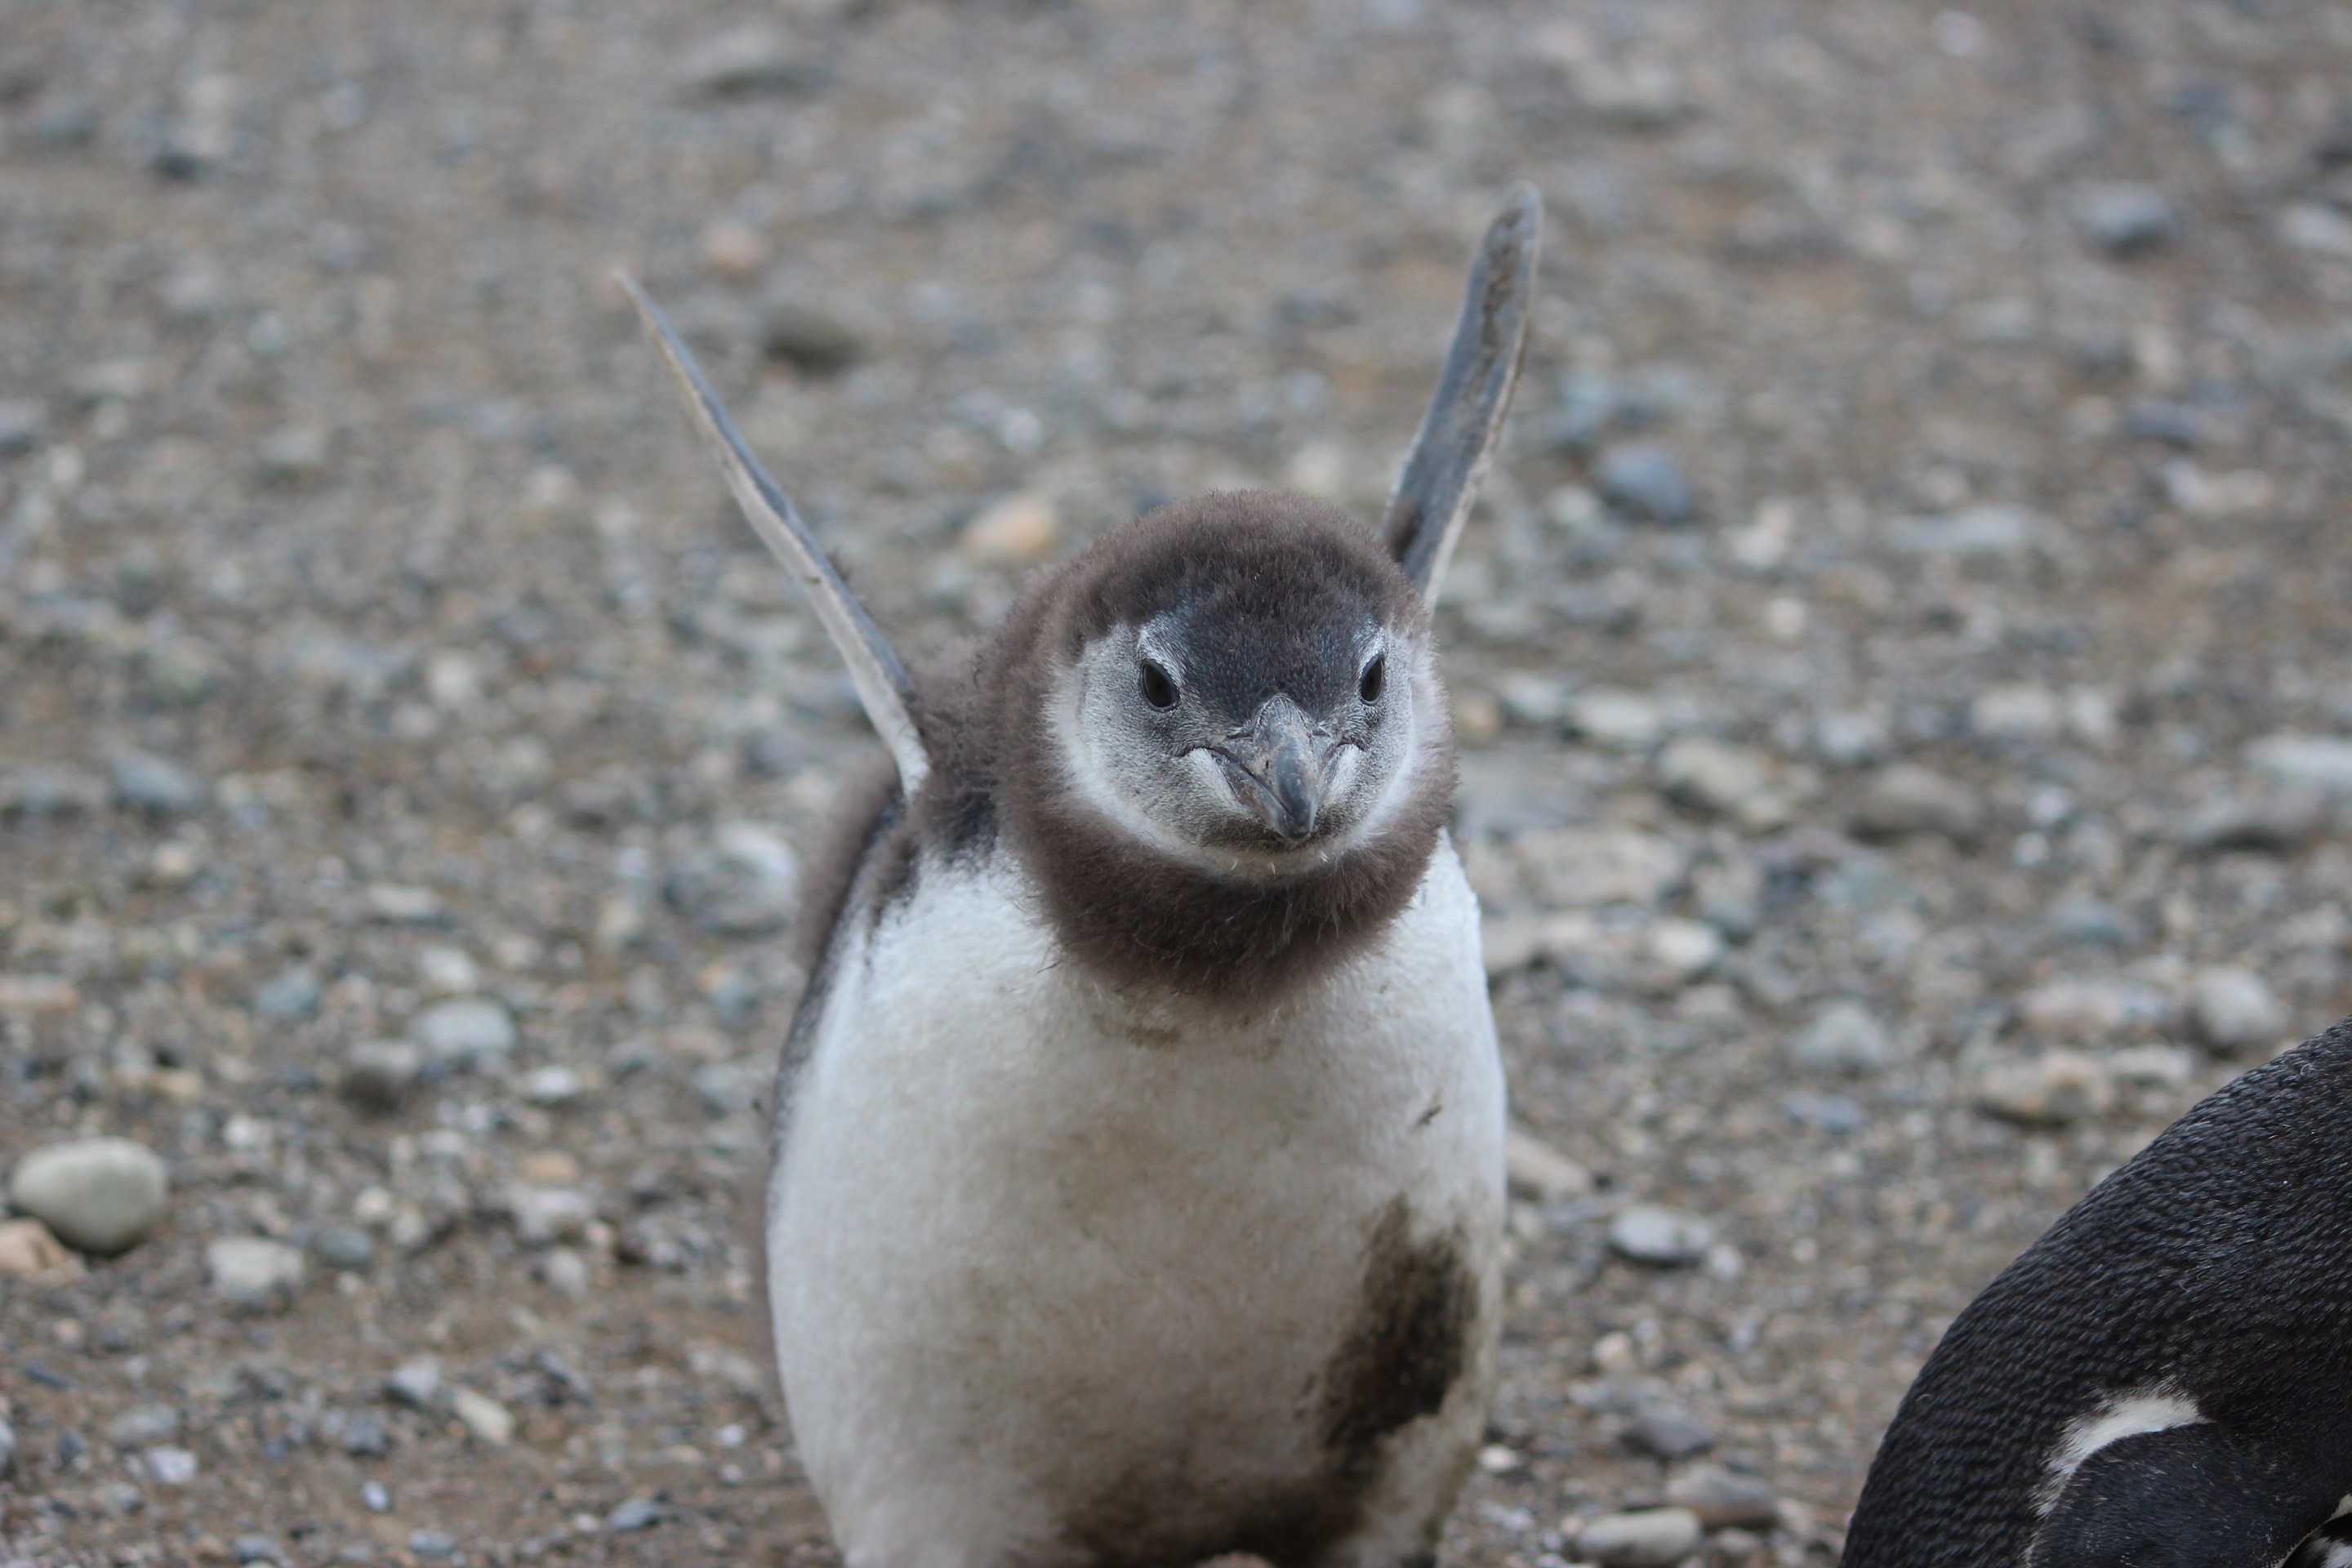
winter, bird, white, animal, cute, wildlife, zoo, beak, small, black, baby, fauna, penguin, chile, little, vertebrate, funny, flightless bird, baby penguin, tux, believe can fly, punta arenas